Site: brandenburg
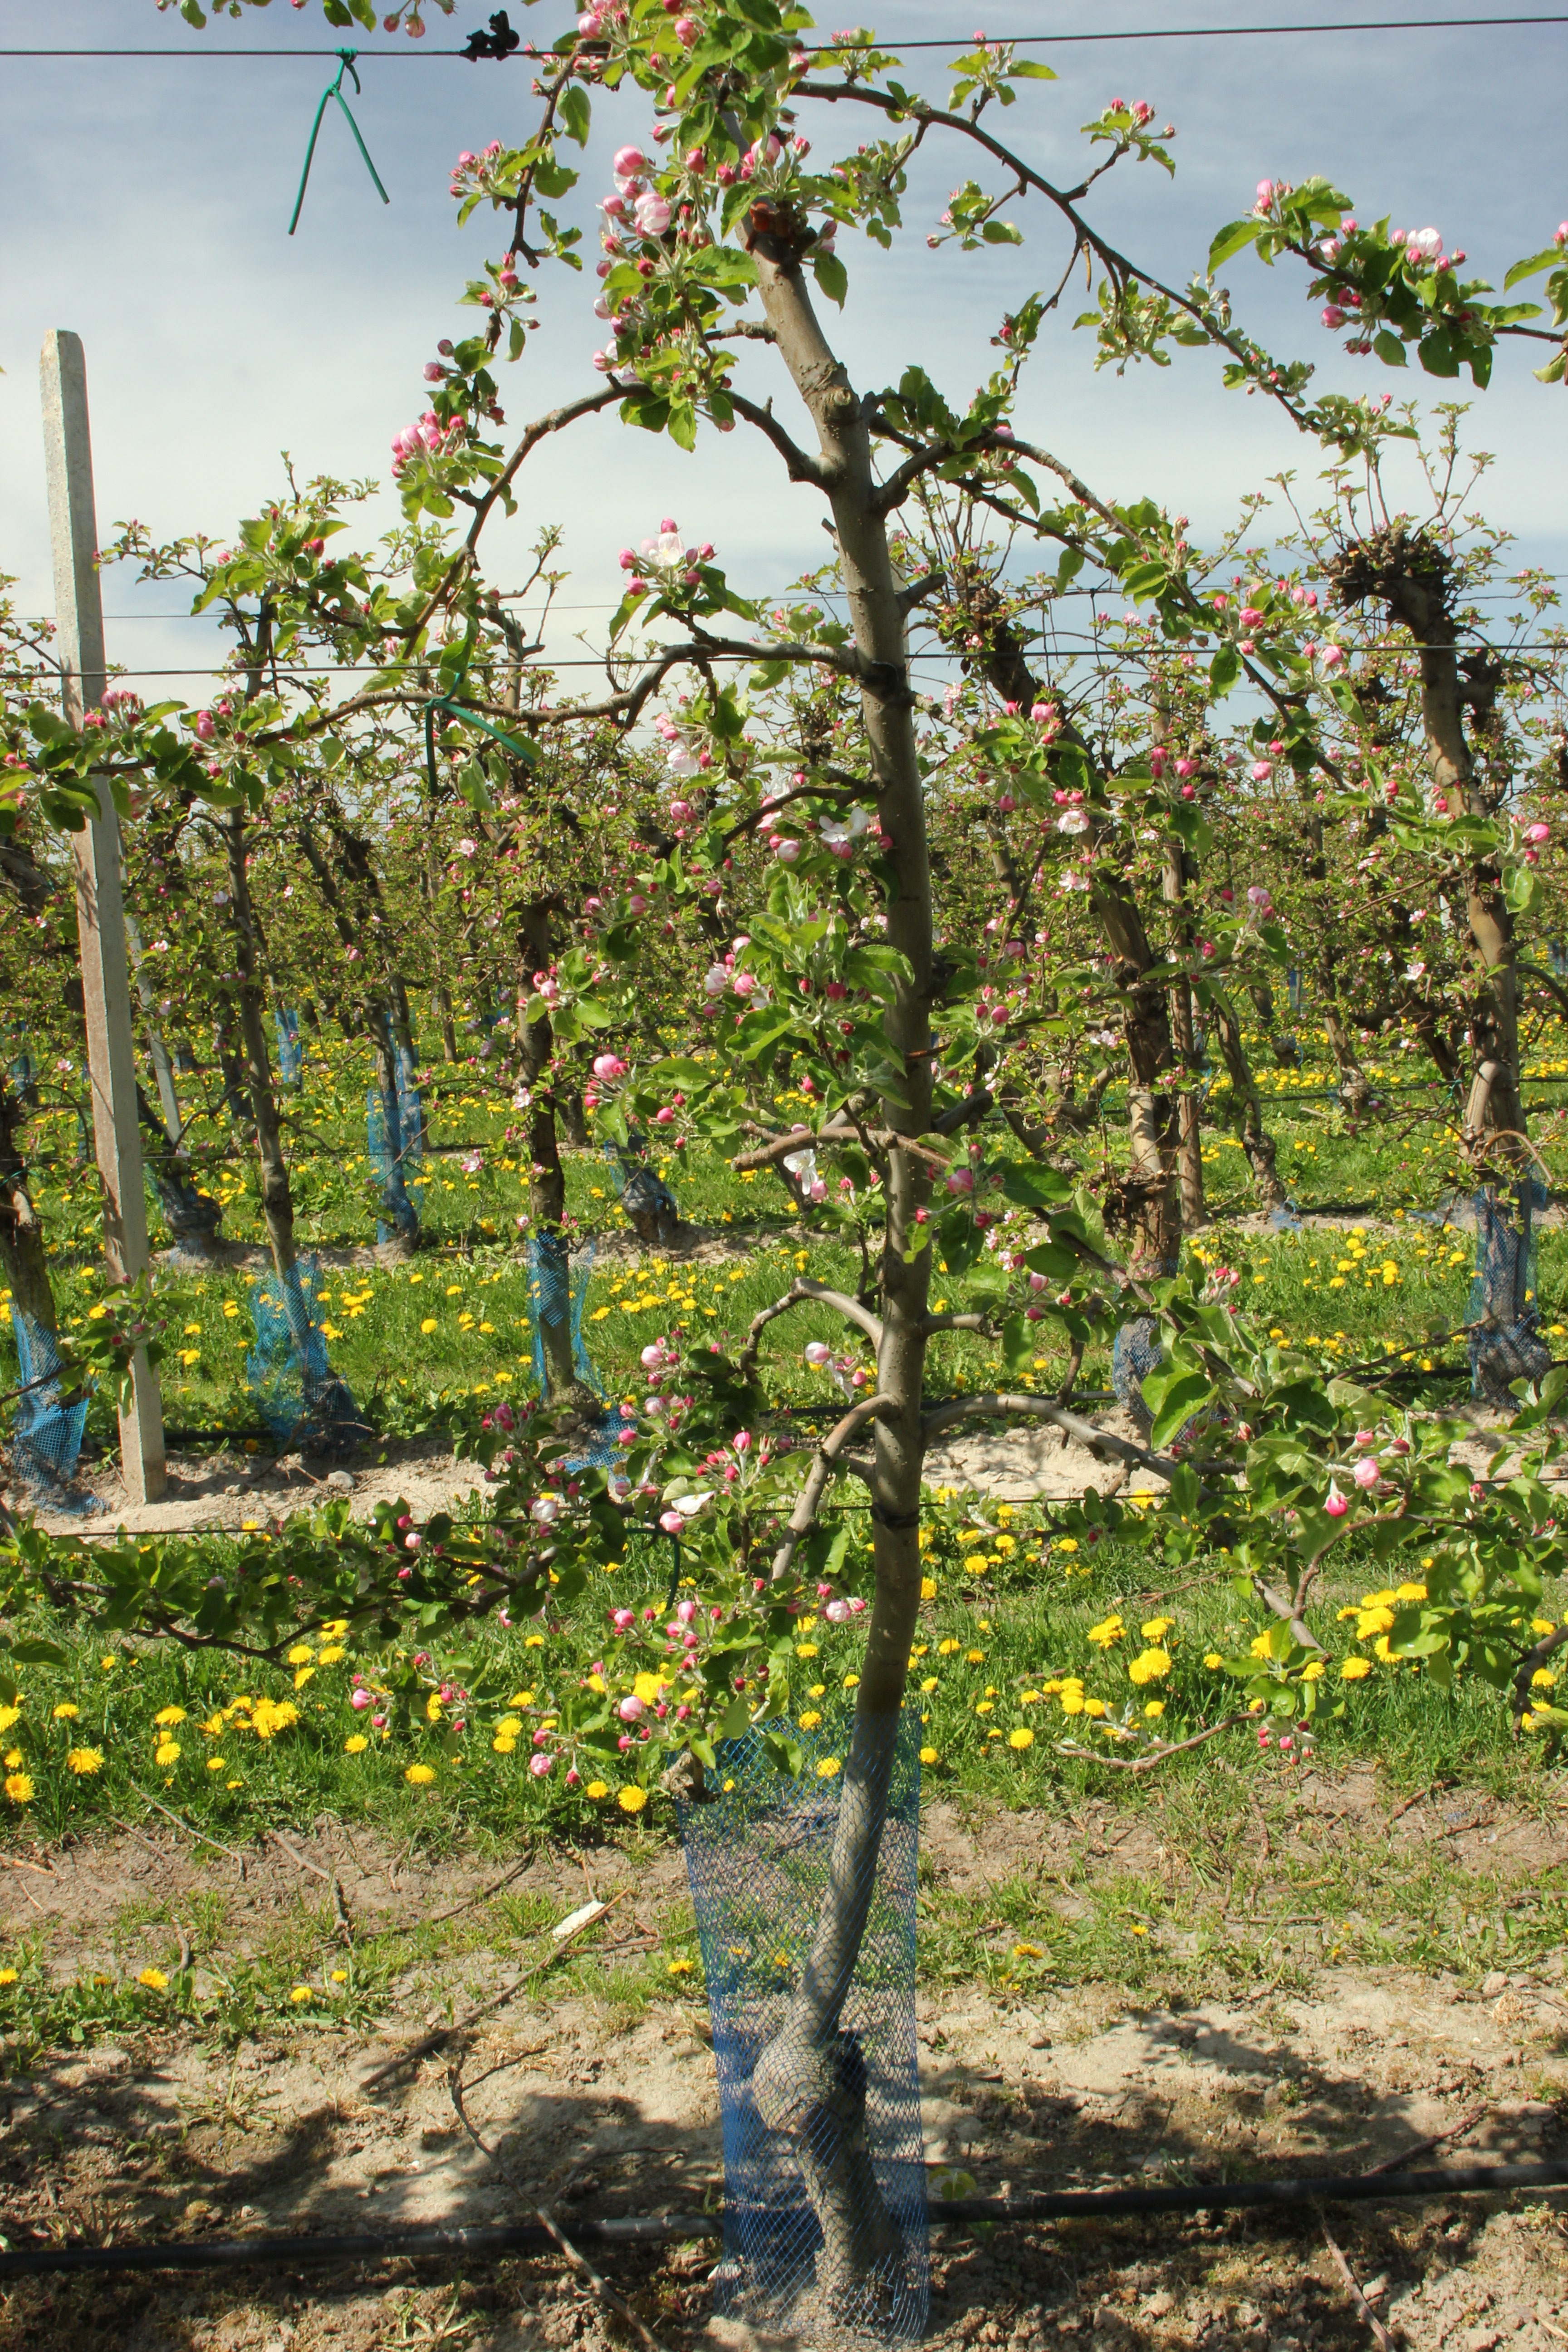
Growth stage (BBCH 57): Inflorescence emergence